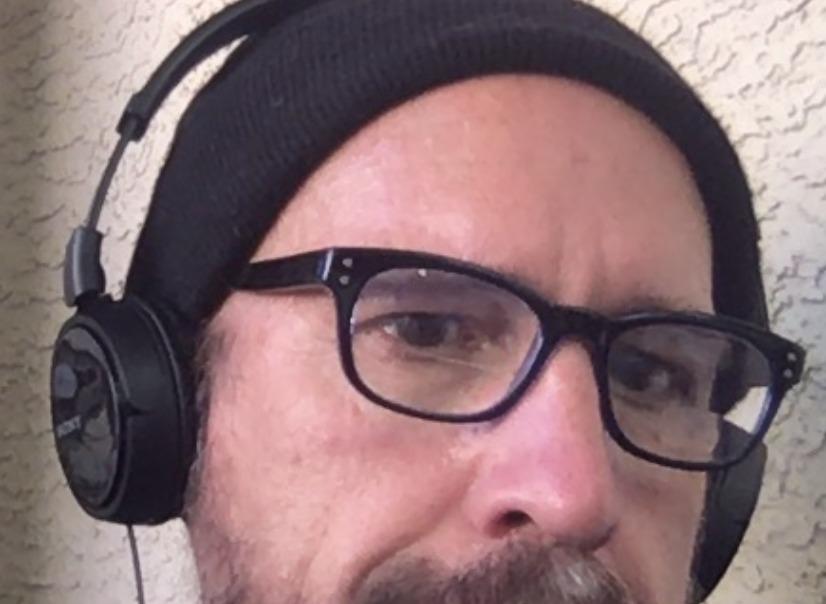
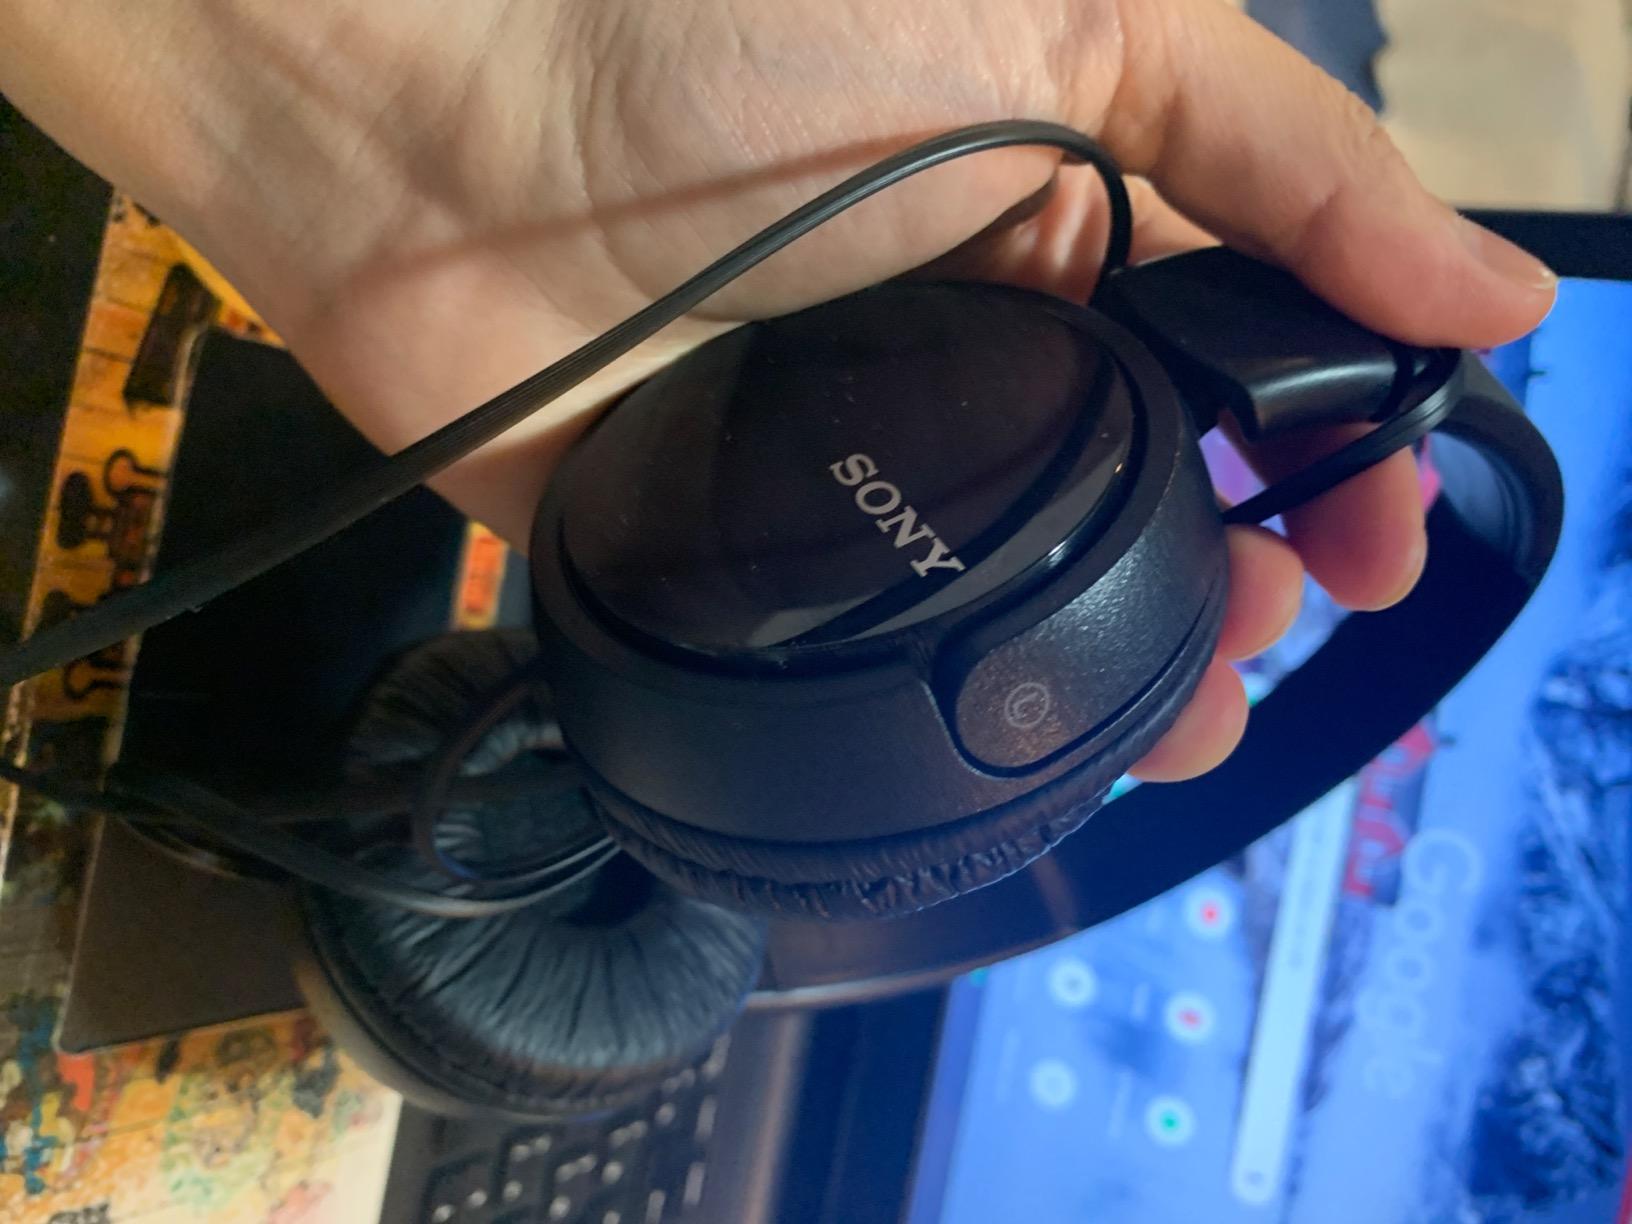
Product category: headphones
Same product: yes